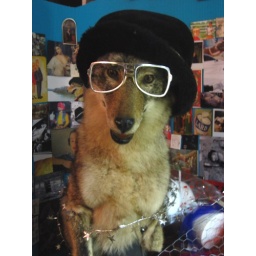
stuffed dog in a fur hat